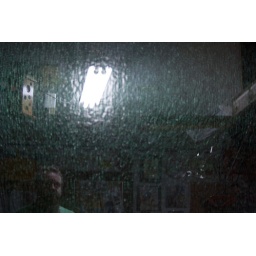
In the privacy glass on the window in my garage.